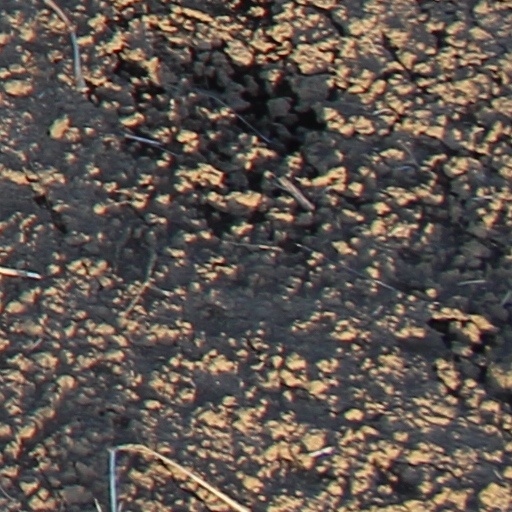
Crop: wheat